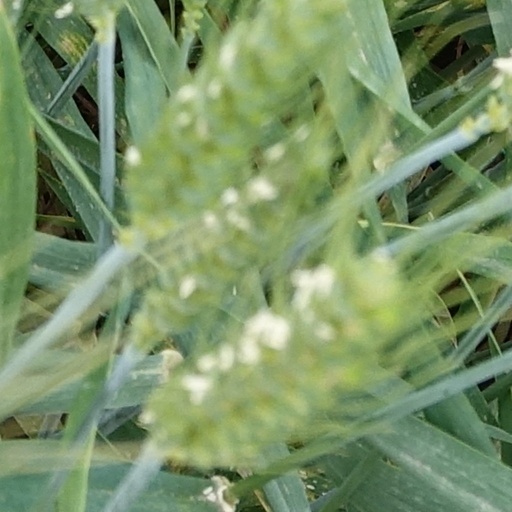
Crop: wheat